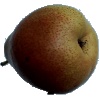
Label: Pear Forelle 1